Moncure Robinson

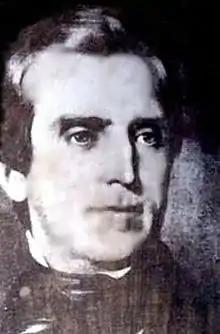

Moncure Robinson (February 2, 1802 – November 10, 1891) was an American civil engineer and railroad executive. He was one of the leading engineers for railroad survey and construction projects from the 1820s to the 1840s. He conducted surveys for and constructed multiple railroad lines including the Danville and Pottsville Railroad, the Allegheny Portage Railroad, the Chesterfield Railroad, the Petersburg Railroad, the Richmond and Petersburg Railroad, the Richmond, Fredericksburg and Potomac Railroad, the Winchester and Potomac Railroad, the Raleigh and Gaston Railroad, and the Philadelphia & Reading Railroad.